Safavid Iran

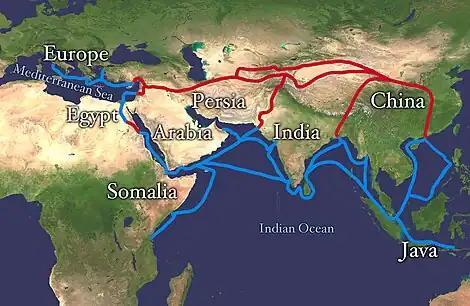
The Silk Road

The tribal Afghans dominated their conquered territory for seven years but were prevented from making further gains by Nader Shah, a former slave who had risen to military leadership within the Afshar tribe in Khorasan, a vassal state of the Safavids. Quickly making a name as a military genius both feared and respected amongst the empire's friends and enemies (including Iran's archrival the Ottoman Empire, and Russia; both empires Nader would deal with soon afterwards), Nader Shah easily defeated the Afghan Hotaki forces in the 1729 Battle of Damghan. He had removed them from power and banished them from Iran by 1729. In 1732 by the Treaty of Resht and in 1735 Treaty of Ganja, he negotiated an agreement with the government of Empress Anna Ioanovna that resulted in the return of the recently annexed Iranian territories, making most of the Caucasus fall back into Iranian hands, while establishing an Irano-Russian alliance against the common neighbouring Ottoman enemy. In the Ottoman–Iranian War (1730–35), he retook all territories lost by the Ottoman invasion of the 1720s, as well as beyond. With the Safavid state and its territories secured, in 1738 Nader conquered the Hotaki's last stronghold in Kandahar; in the same year, in need of fortune to aid his military careers against his Ottoman and Russian imperial rivals, he started his invasion of the wealthy but weak Mughal Empire accompanied by his Georgian subject Erekle II, occupying Ghazni, Kabul, Lahore, and as far as Delhi, in India, when he completely humiliated and looted the militarily inferior Mughals. These cities were later inherited by his Abdali Afghan military commander, Ahmad Shah Durrani, who would go on to found the Durrani Empire in 1747. Nadir had effective control under Shah Tahmasp II and then ruled as regent of the infant Abbas III until 1736 when he had himself crowned shah.